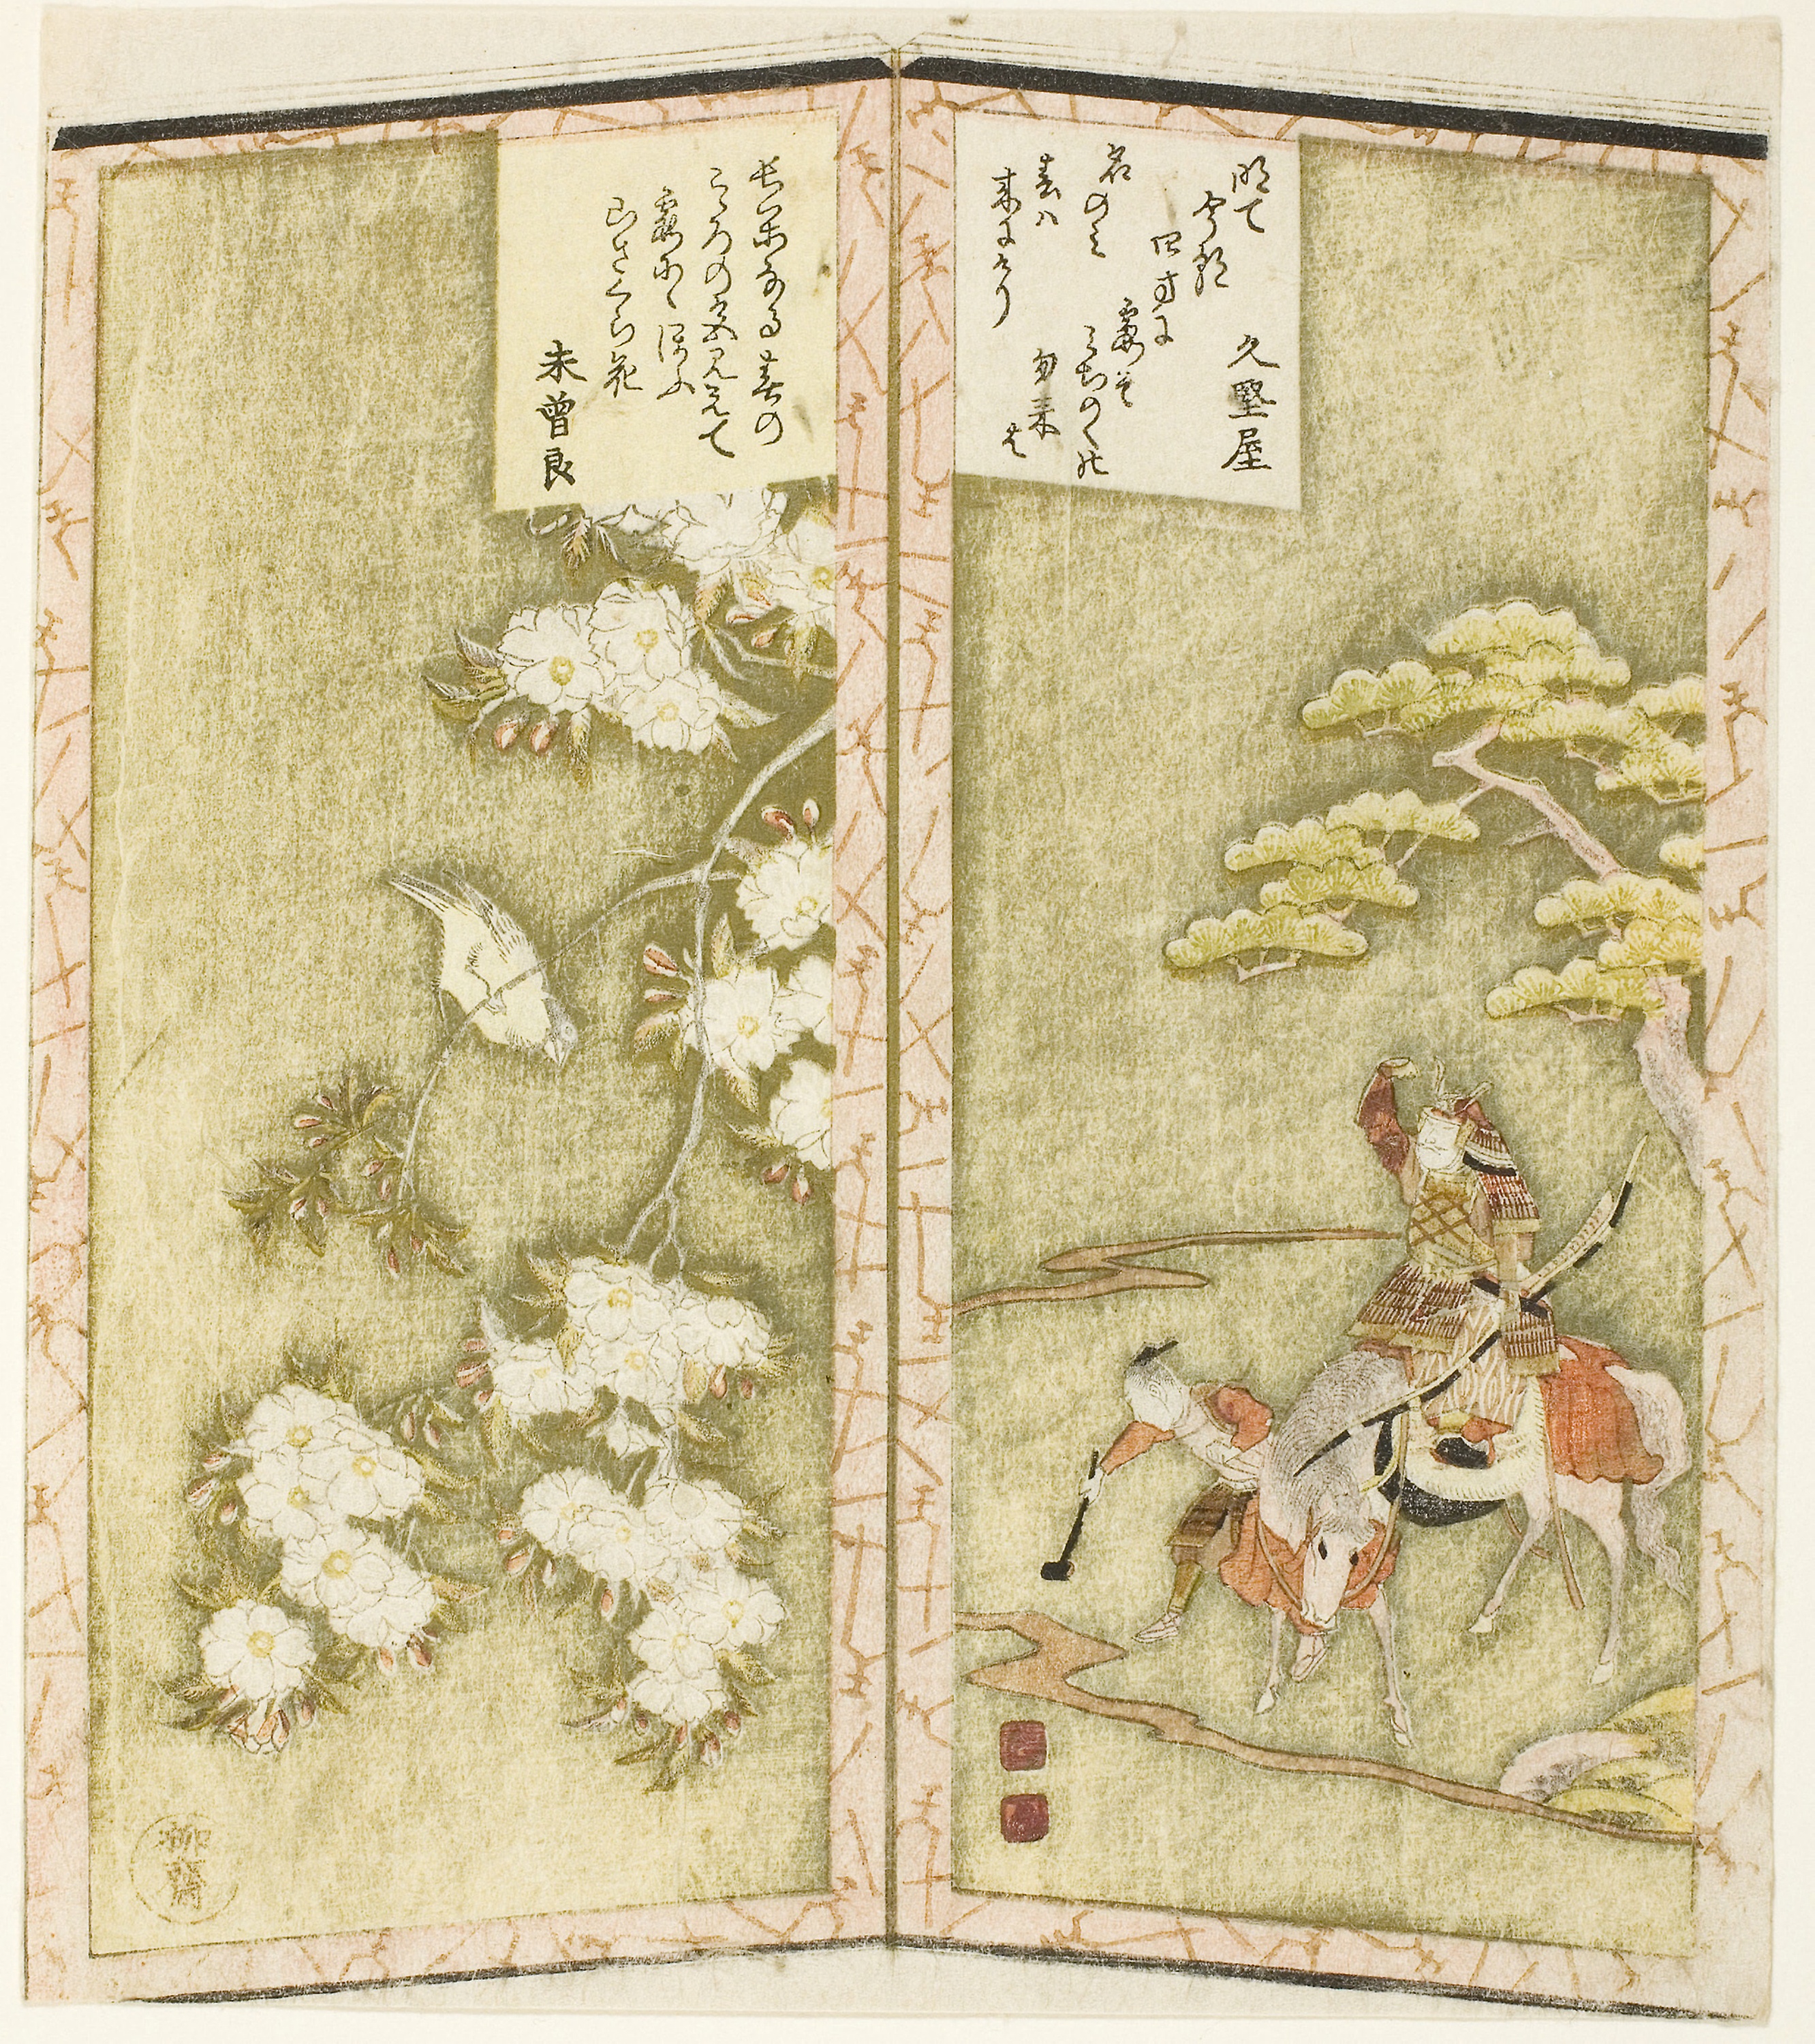
fauna, flora, needlework, art, tapestry, picture frame